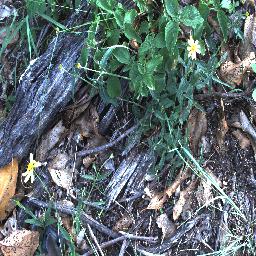
Label: lantana